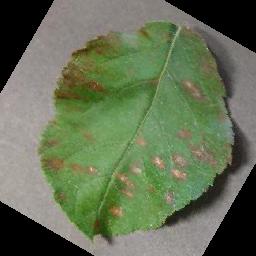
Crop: apple
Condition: cedar_rust